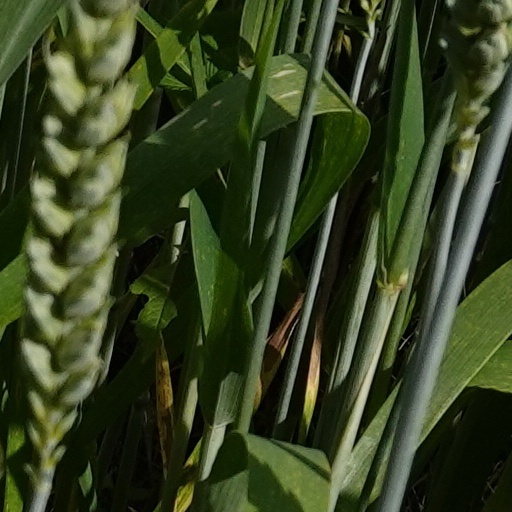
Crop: wheat